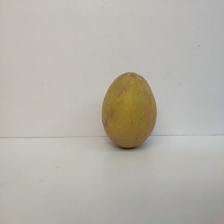
Size: Large